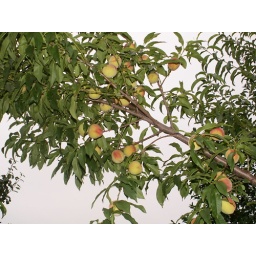
We planted a peach tree that bears nice peaches in central Illinois